Government Junta of Bolivia (1861)

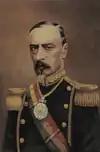
José María de Achá, a member of the junta, was elected president by the National Constituent Assembly

The Government Junta of Bolivia (Spanish: "Junta de Gobierno"), officially known as the Governmental Junta of the Republic (Spanish: "Junta Gubernativa de la República"), or also as the Governmental Junta Charged with Supreme Command of the Nation (Spanish: "Junta Gubernativa Encargada del Mando Supremo de la Nación"), was a civil-military junta which ruled Bolivia from 14 January to 4 May 1861. It was chaired by a triumvirate of three men; two Bolivians and one Argentine: José María de Achá, Manuel Antonio Sánchez, and Ruperto Fernández, all of whom came to power after a coup d'état which ousted the government of José María Linares, the very president they had previously served under. The junta was dissolved on 4 May 1861 when the National Constituent Assembly elected Achá as the provisional president.